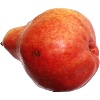
Label: red_pear